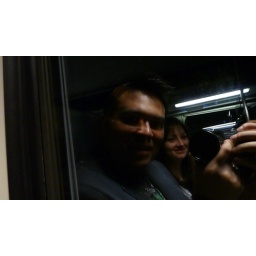
Us in a train window